Aviaco

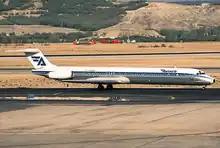
An Aviaco MD-88 at Madrid Barajas Airport in 1993.

During the 1990s, the Asturias–London Stansted, Valladolid–Paris, Zaragoza–London Stansted and Zaragoza–Paris routes were added to the existing ones radiating from Madrid and serving Almeria, Badajoz, Barcelona, Bilbao, Fuerteventura, Granada, Ibiza, Jerez de la Frontera, A Coruña, Lanzarote, Las Palmas, Málaga, Mallorca, Menorca, Murcia, Oviedo, Palma, Pamplona, Reus, San Sebastián, Santander, Seville, Tenerife, Valencia, Valladolid, Vigo, Vitoria-Gasteiz and Zaragoza. At , Aviaco had 1,696 employees and a fleet of eight Fokker F-27s, 20 McDonnell Douglas DC-9s and 13 MD-88s. Iberia's shareholding in Aviaco was boosted from 33% to 100% in 1998, when the Spanish flag carrier took control of 67% of the shares that were held by the SEPI. Since then, Iberia plans for Aviaco were to absorb it; this occurred on .